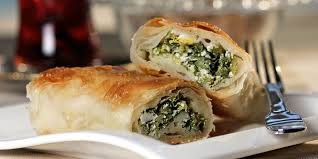
Yemek: borek